Cielo de Angelina

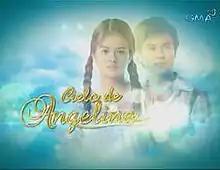
Title card

Cielo de Angelina ( / international title: "Angelina's Sky") is a Philippine television drama series broadcast by GMA Network. Directed by Omar Deroca, it stars Bea Binene in the title role. It premiered on October 22, 2012 on the network's late morning line up. The series concluded on January 4, 2013 with a total of 55 episodes.